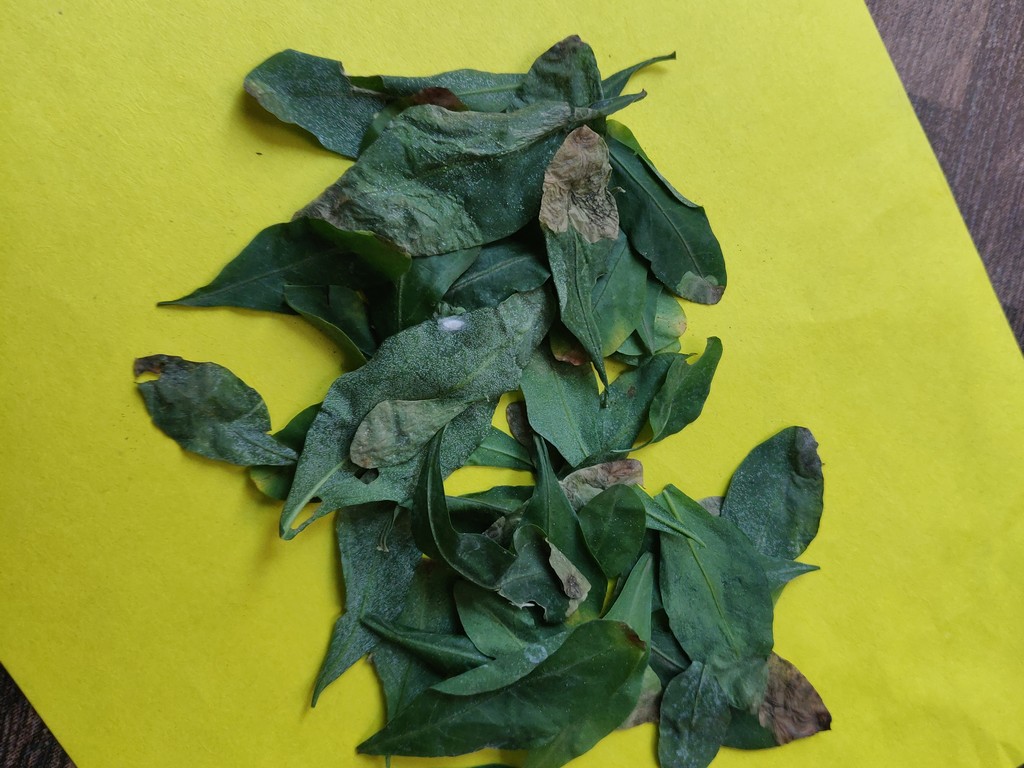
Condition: Unhealthy
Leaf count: multiple
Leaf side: unknown